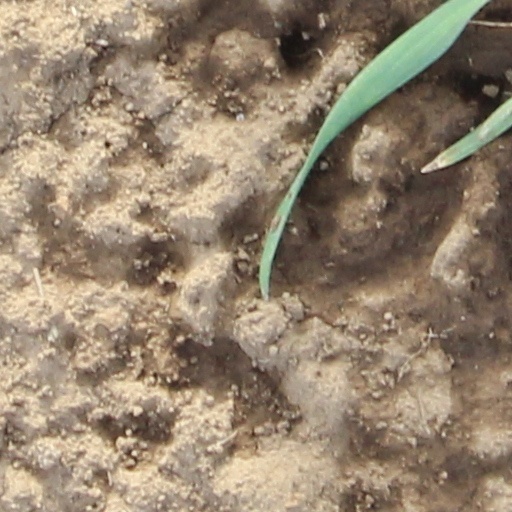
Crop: wheat